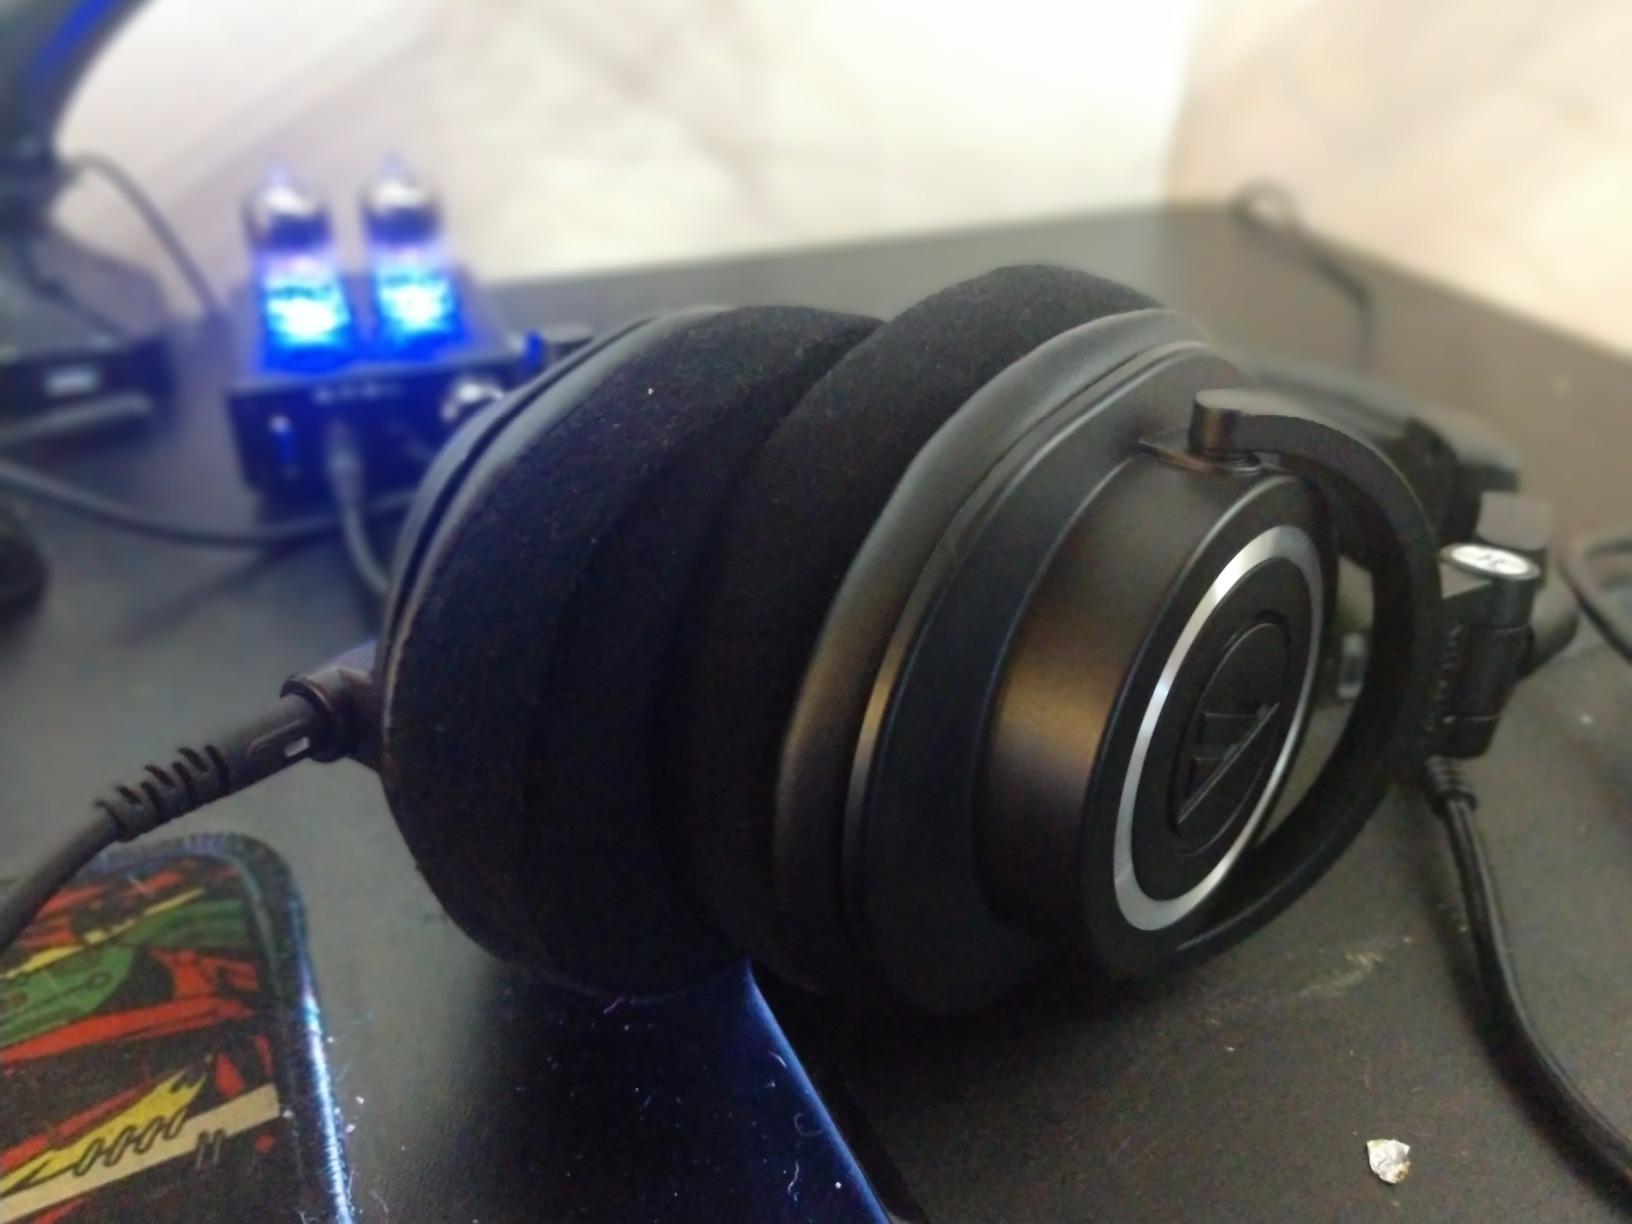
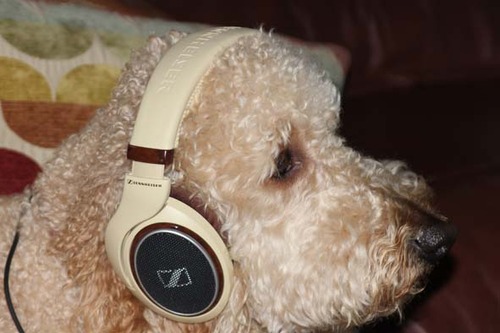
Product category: headphones
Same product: no